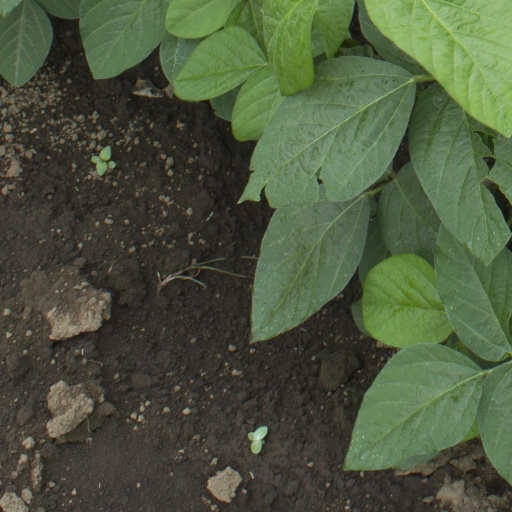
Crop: soybean